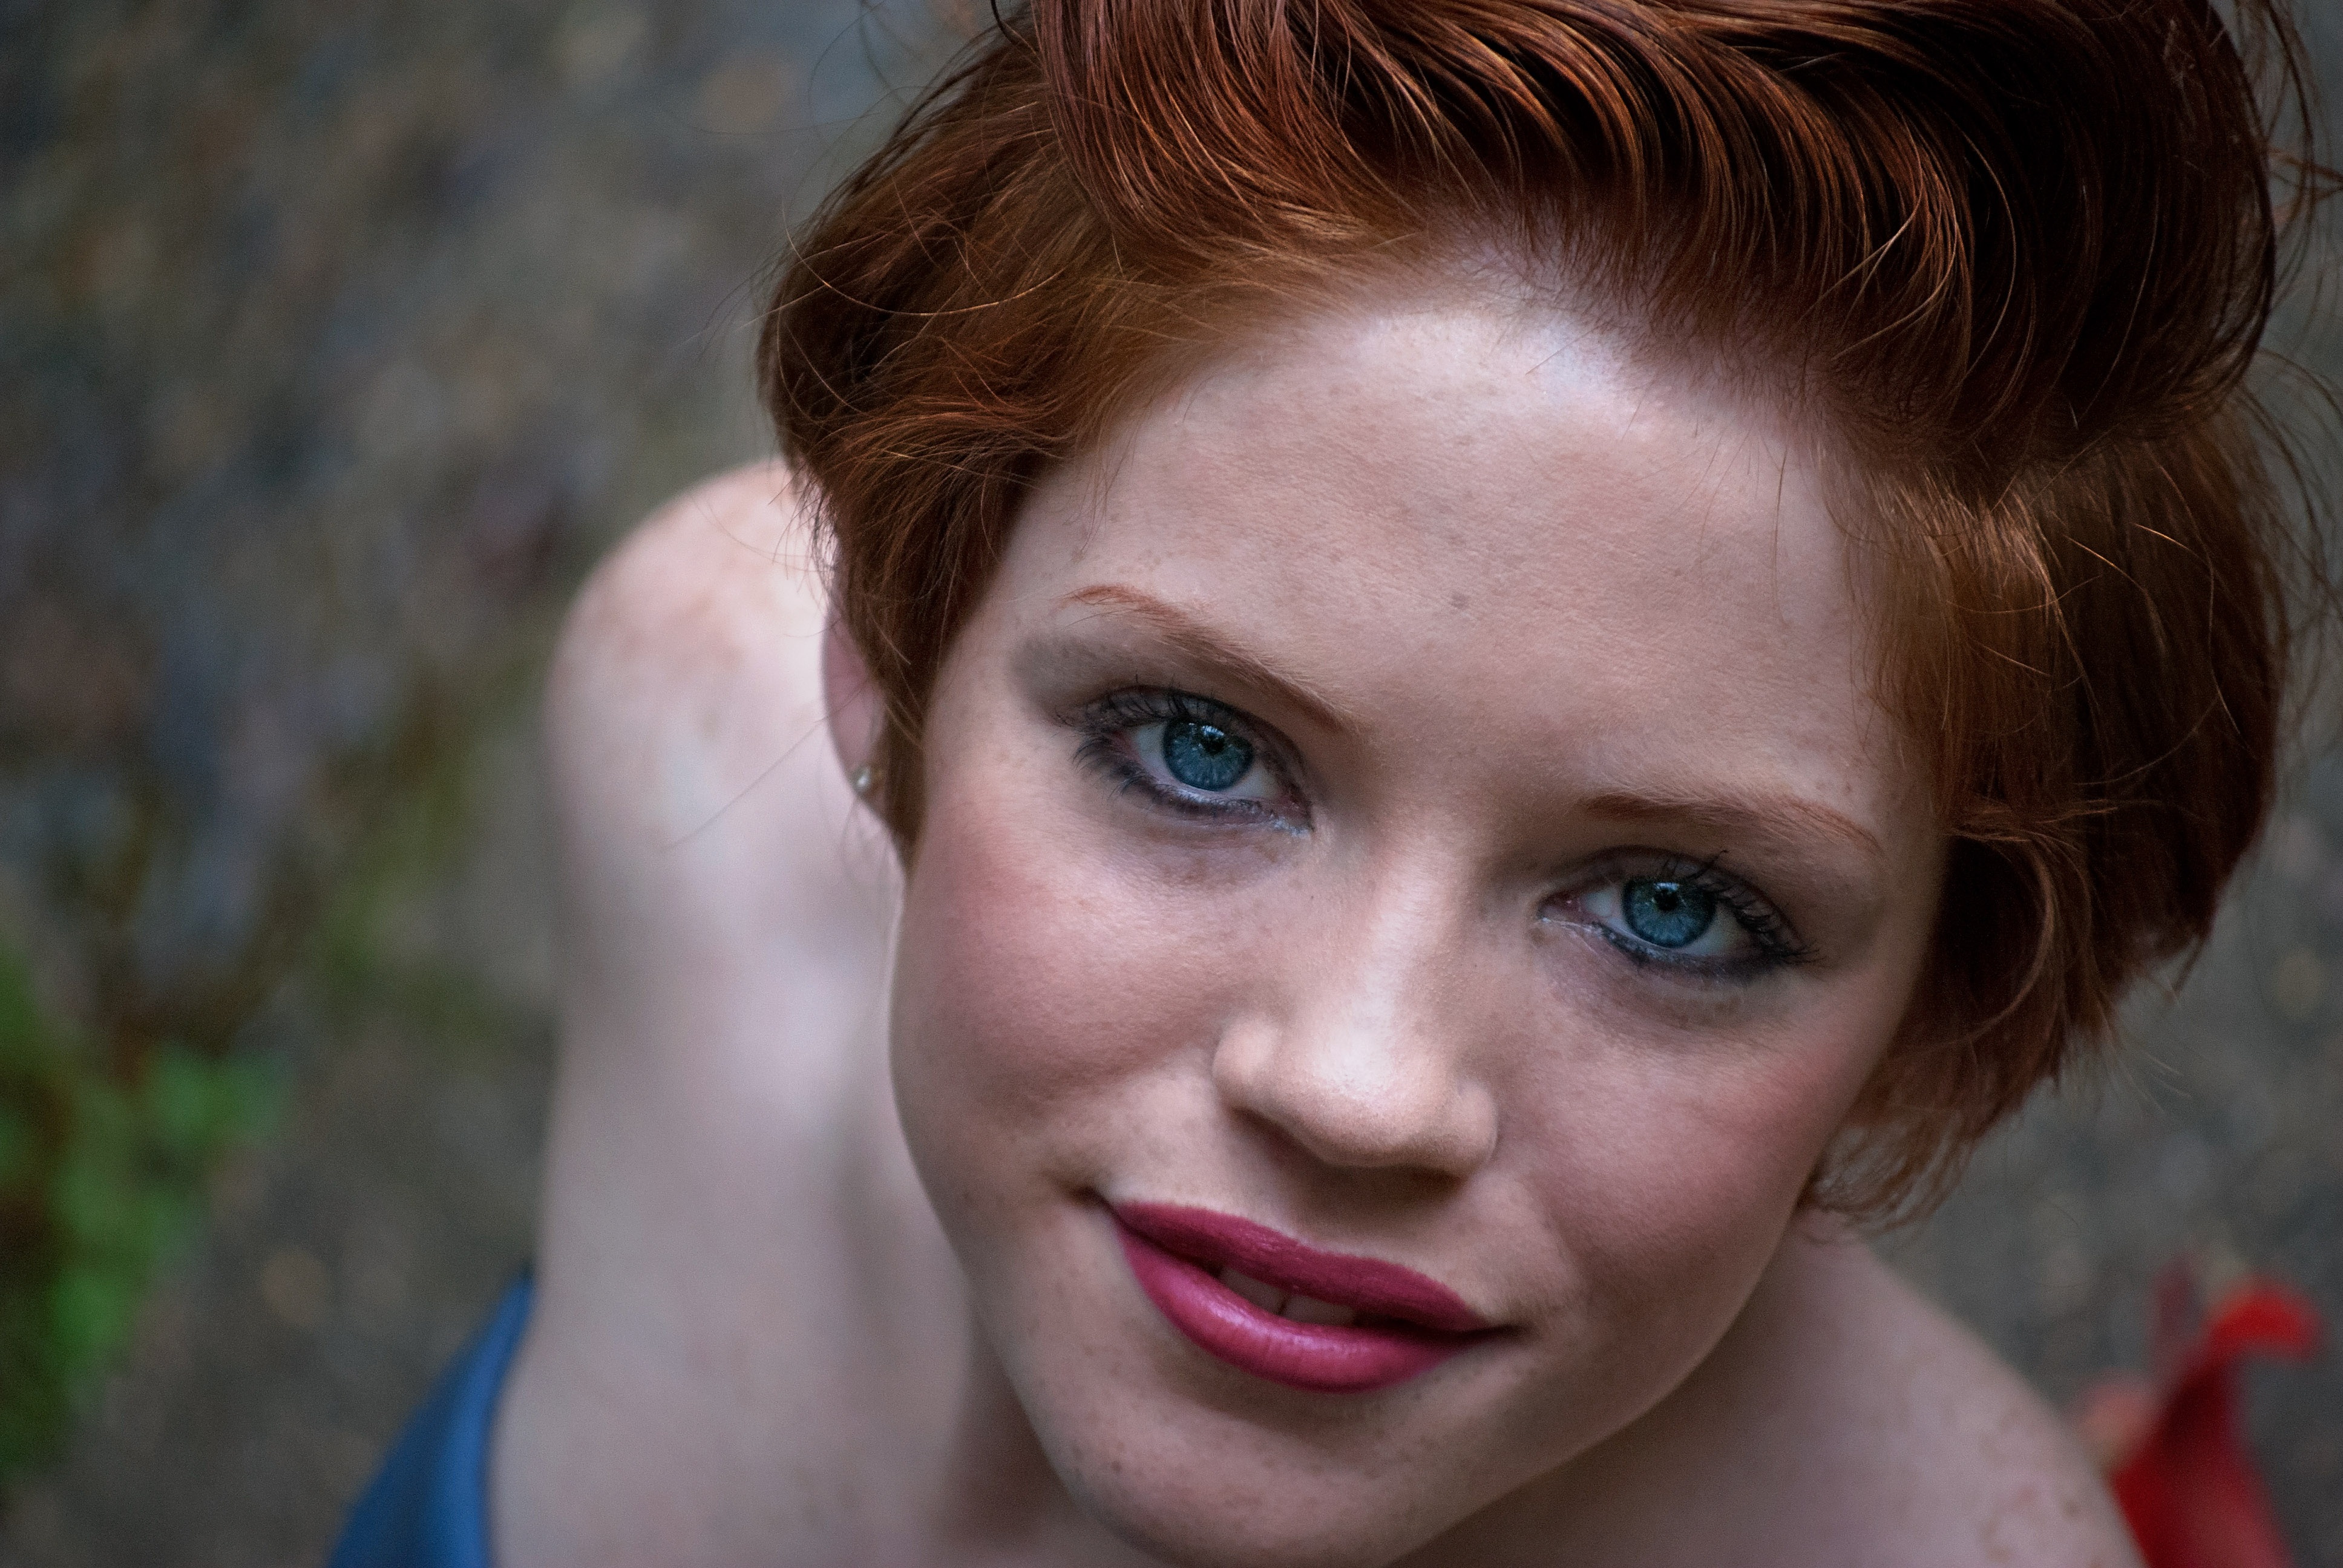
person, girl, woman, hair, cute, female, portrait, model, young, red, color, child, blue, lady, facial expression, hairstyle, smile, mouth, freckle, close up, human body, face, nose, eye, head, skin, redhead, beauty, beautiful, blond, organ, teen, attractive, emotion, blue eyes, shoulders, brown hair, portrait photography